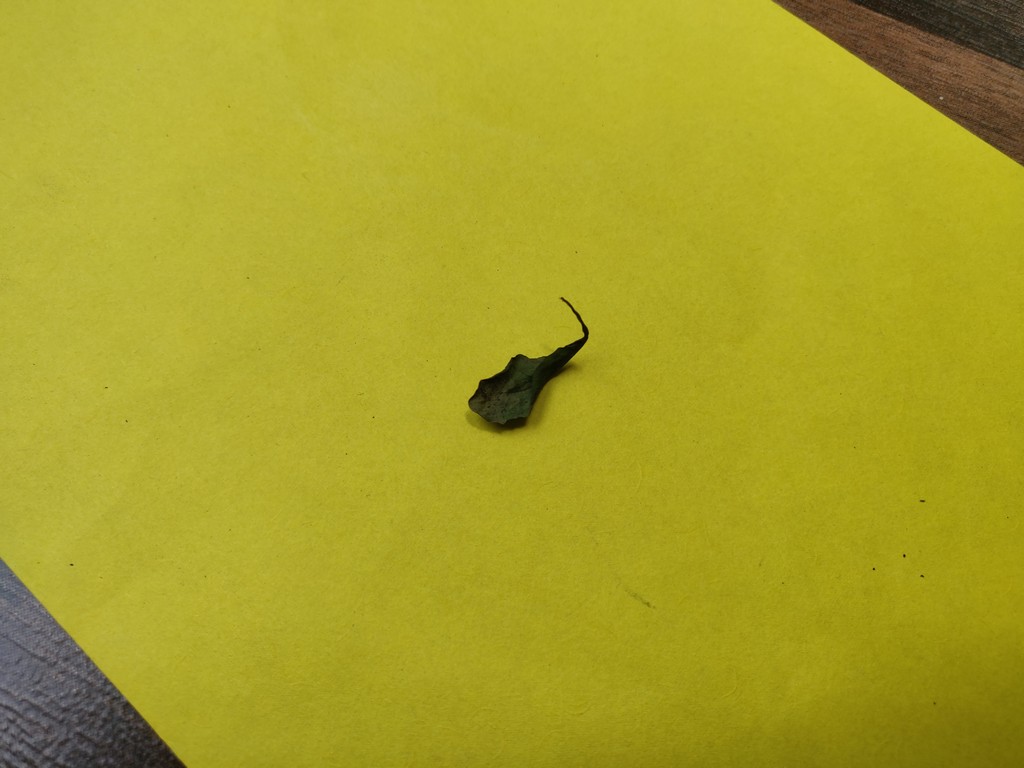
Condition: Dried
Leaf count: single
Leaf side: unknown